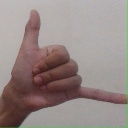
अक्षर: द